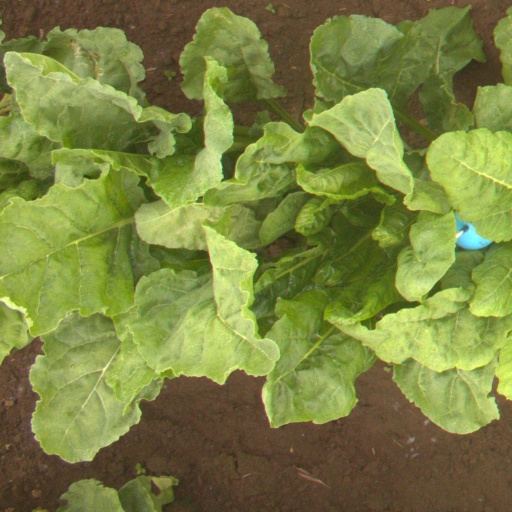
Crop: sugar beet